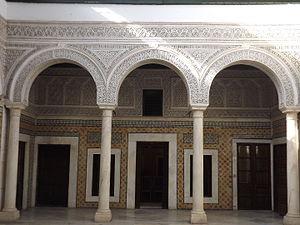
L’intérieur du Dar lasrem